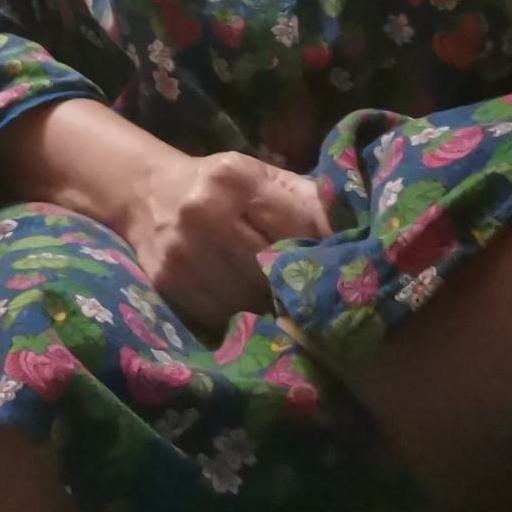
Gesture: no_gesture